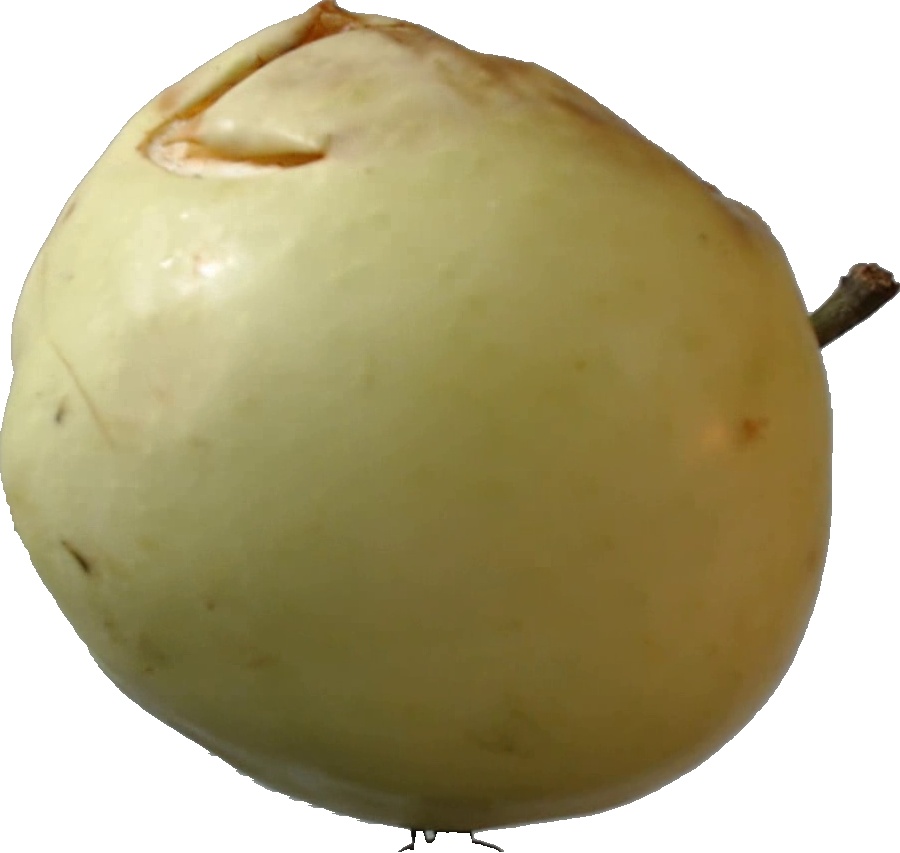
Label: apple_hit_1